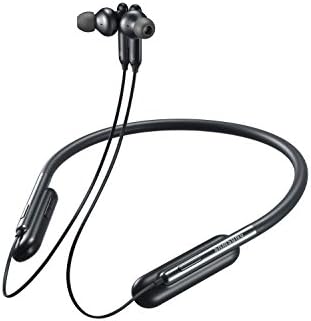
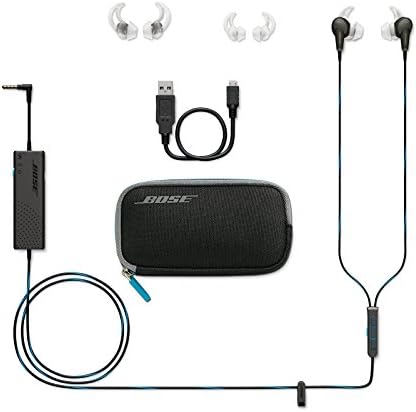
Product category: headphones
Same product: no